Toyota Dyna

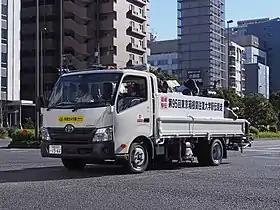
Toyota Dyna Hybrid (XZU700-series, Japan)

The Toyota Dyna is a light to medium-duty cab over truck for commercial use. In the Japanese market, the Dyna is sold alongside its twin called the Toyoace. The Toyoace was a renaming of the Toyopet SKB Truck as a result of a 1956 public competition with 200,000 entries. "Dyna" is short for dynamic.